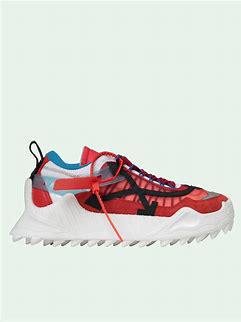
Brand: Off-White
Model: Off Odsy 1000